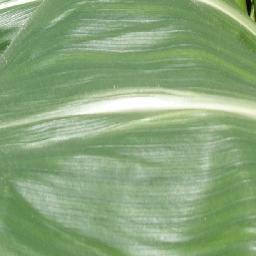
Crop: corn
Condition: (maize)_healthy